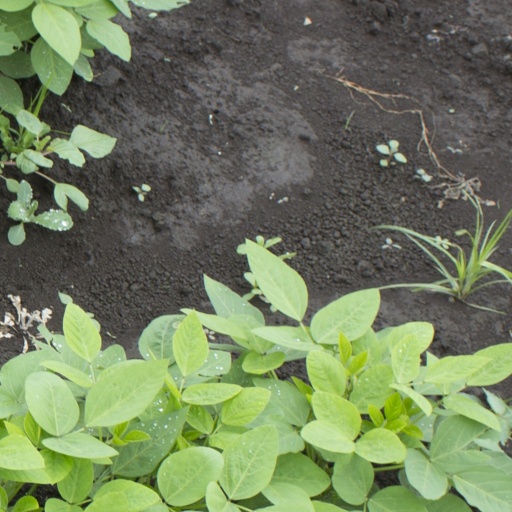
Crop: soybean